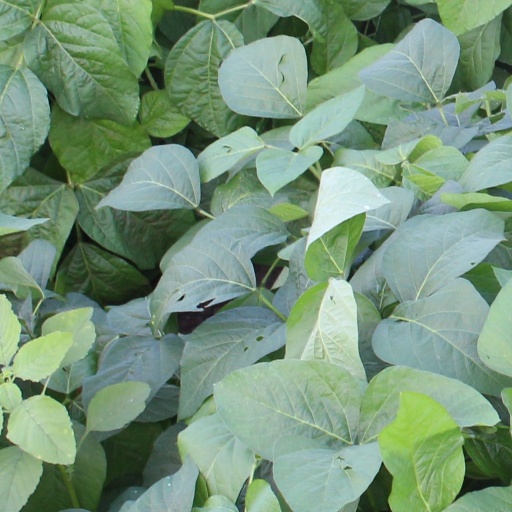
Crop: soybean